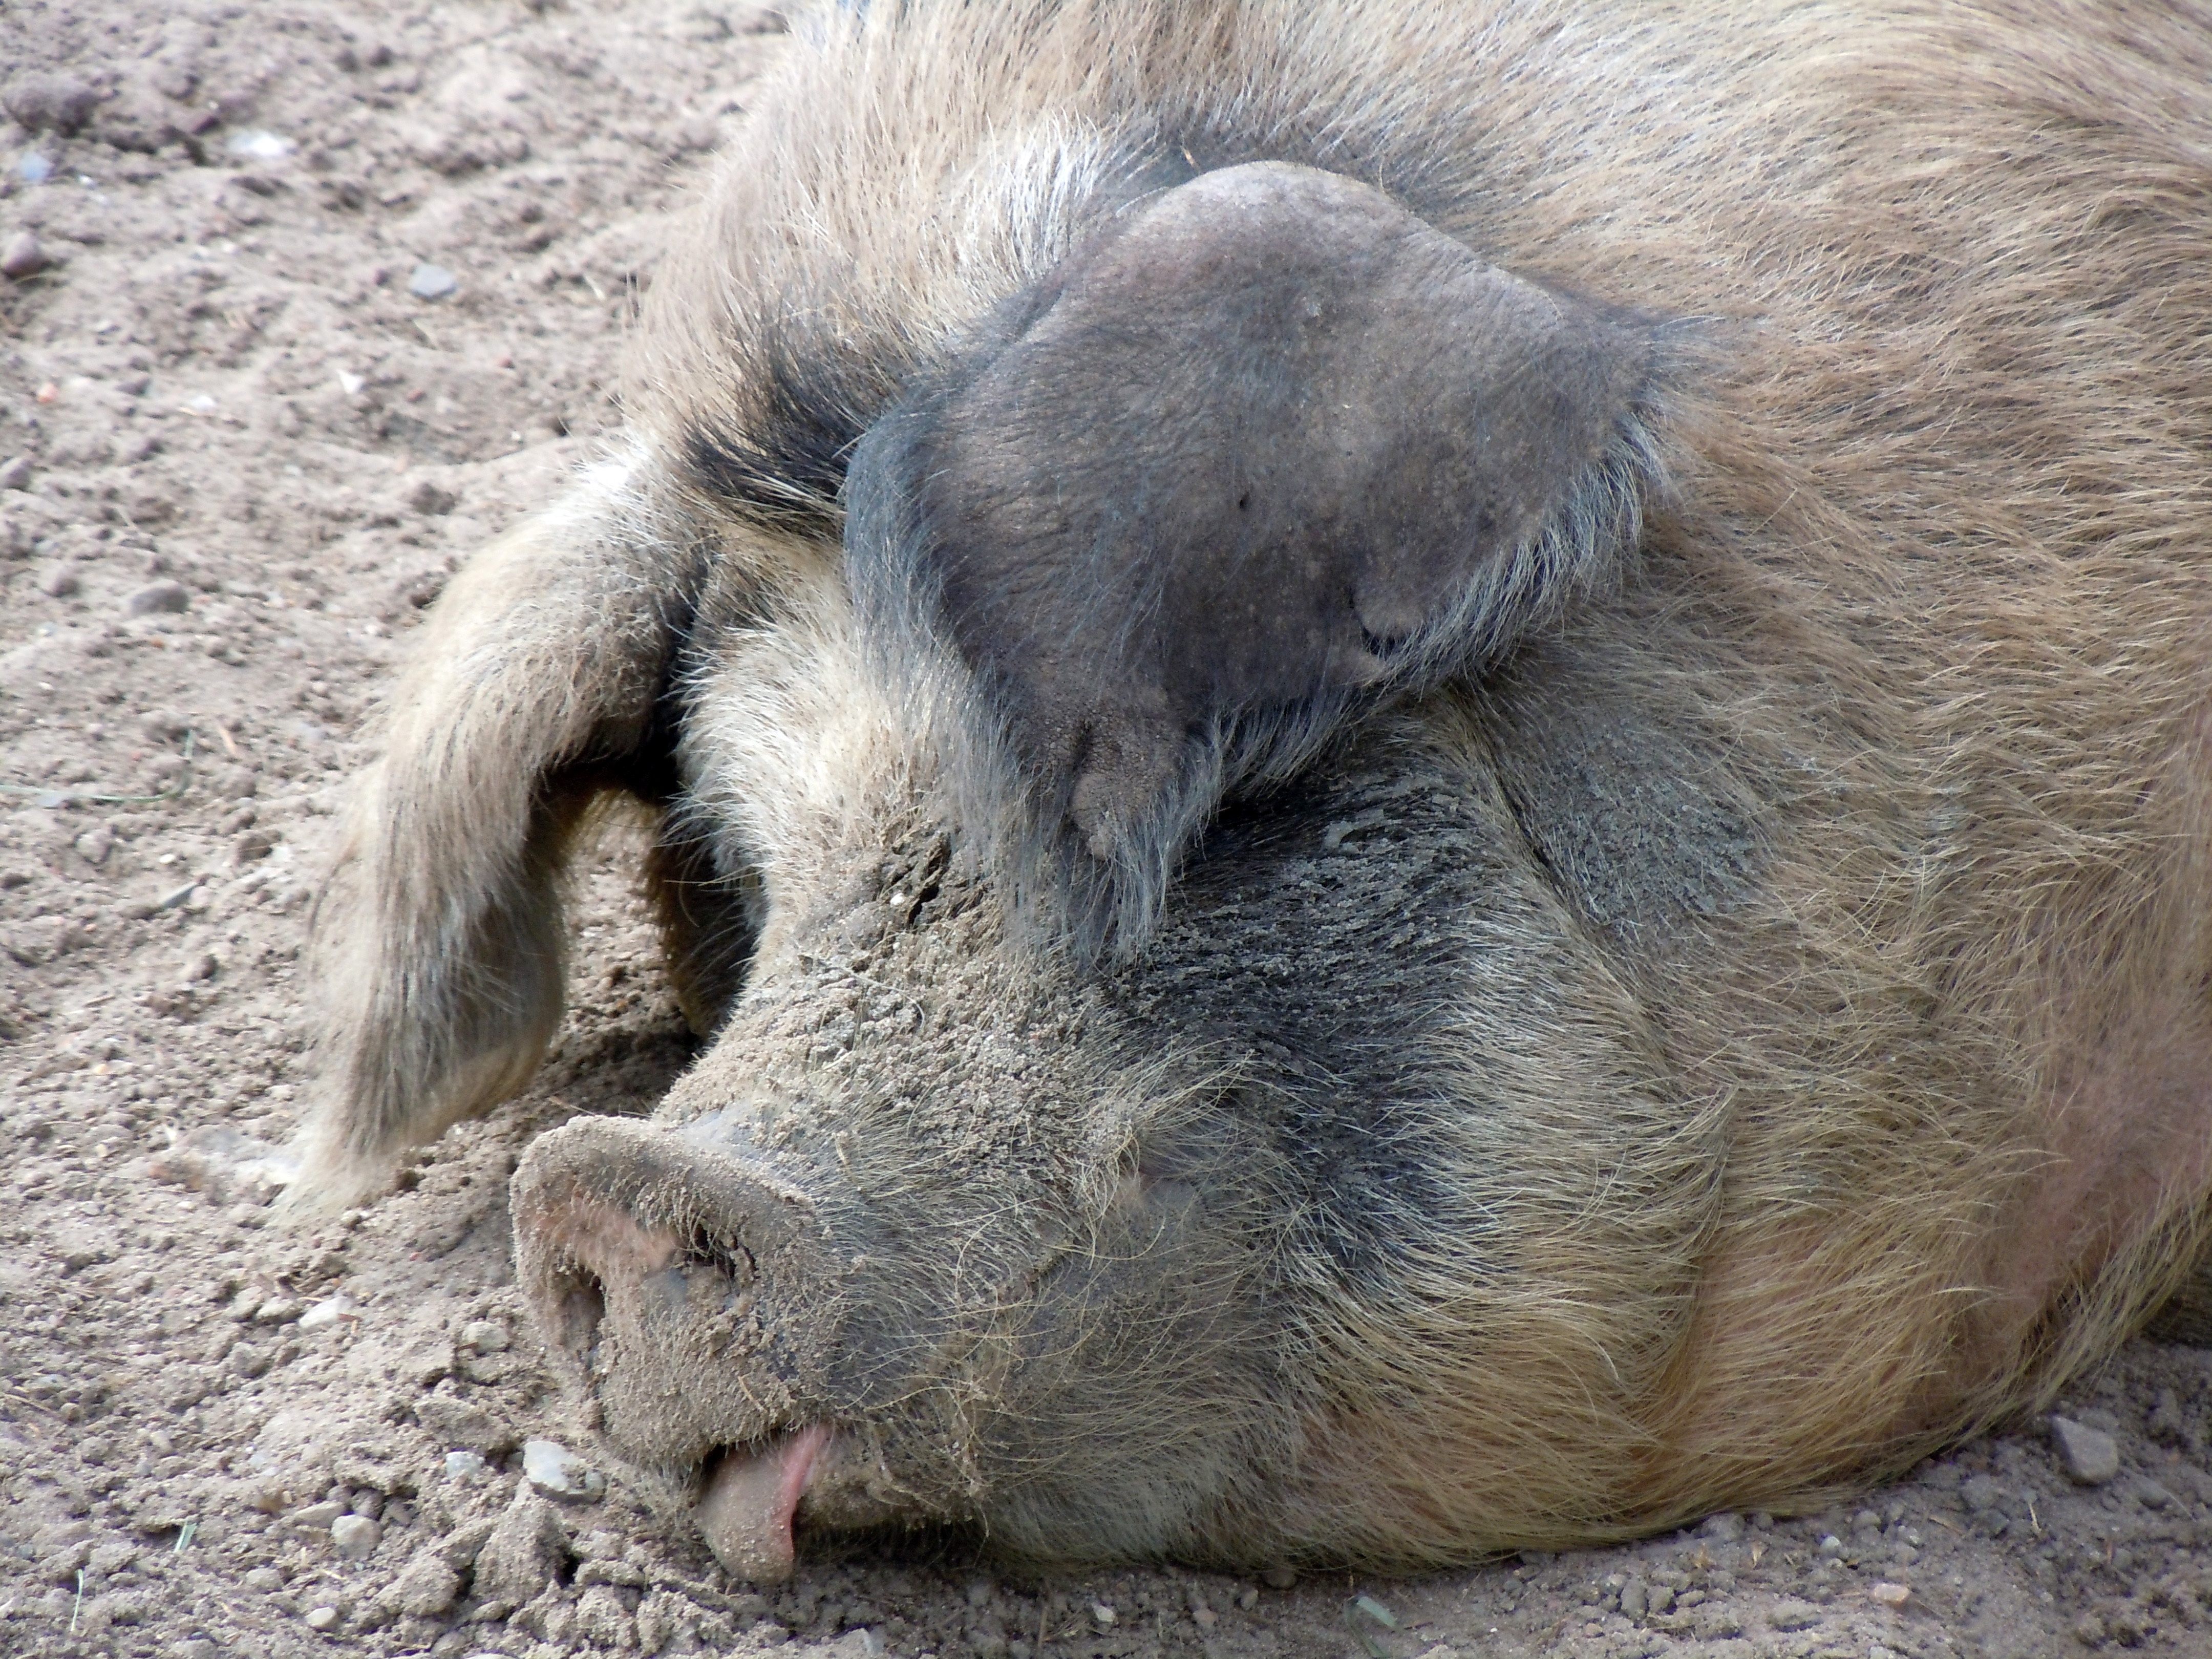
wildlife, zoo, livestock, mammal, close, fauna, snout, vertebrate, pig, domestic pig, pig's head, pig like mammal